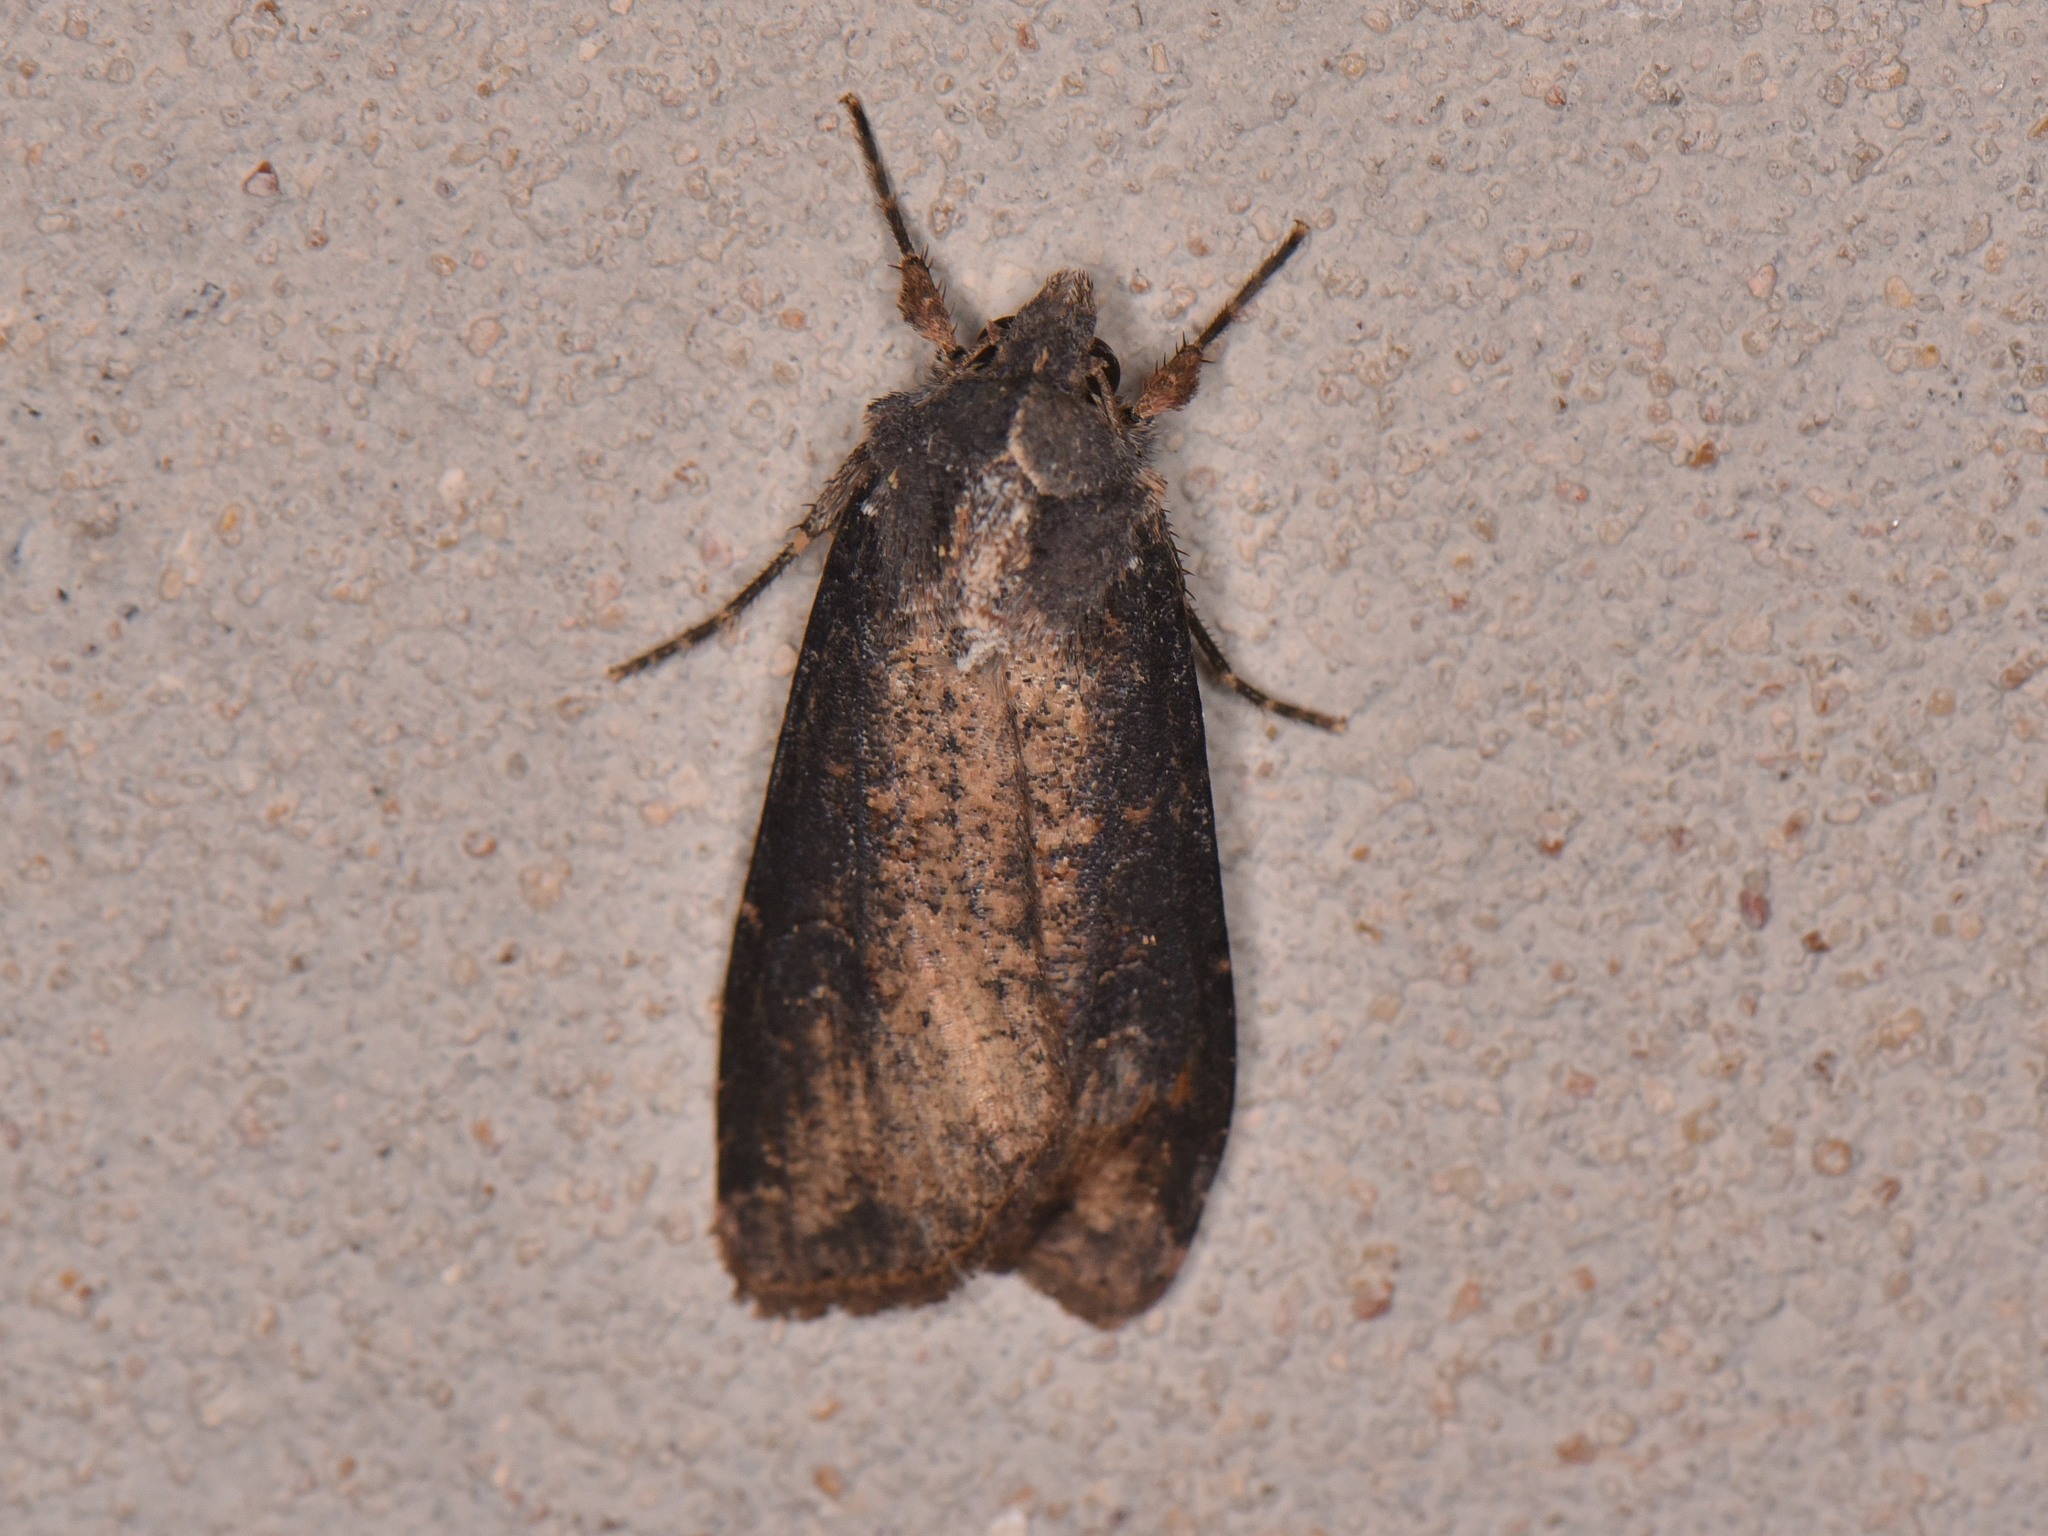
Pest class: cutworms